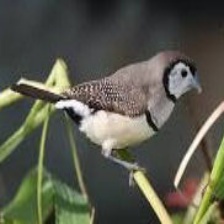
Species: DOUBLE BARRED FINCH
Scientific name: TAENIOPYGIA BICHENOVII
ImageNet parent category: house_finch